Charles M. Kurtz

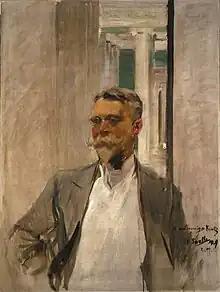
Portrait of Kurtz by Joaquín Sorolla, 1909

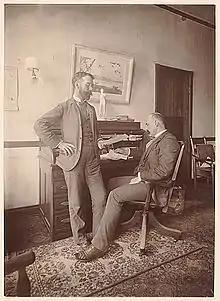
Kurtz with Halsey Ives, c. 1893

Charles McMeen Kurtz (March 20, 1855 – March 21, 1909) was an American art critic, writer, and museum curator.